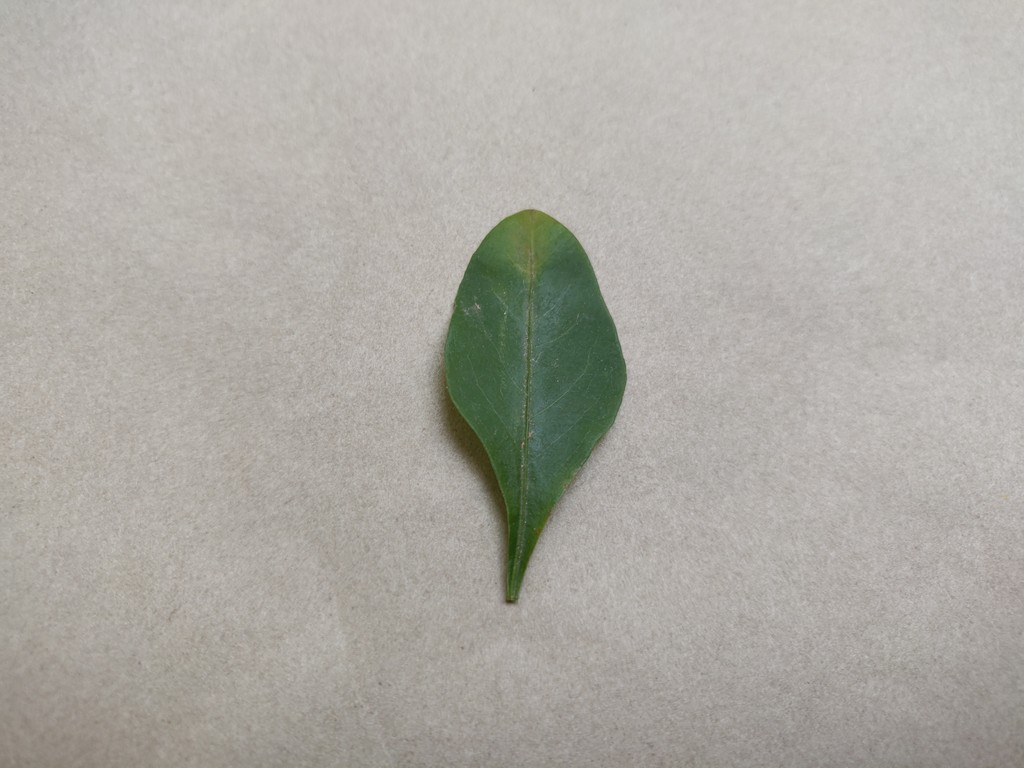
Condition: Unhealthy
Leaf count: single
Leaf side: front